First Battle of Winchester

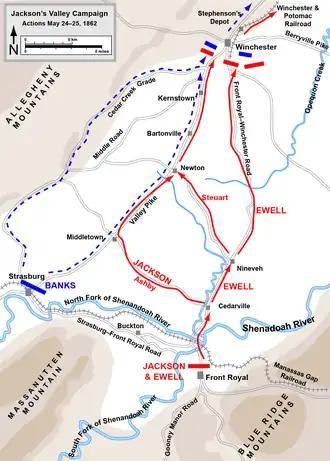
Actions from Front Royal to First Winchester, May 24–25, 1862.

Maj. Gen. Nathaniel P. Banks learned on May 24, 1862, that the Confederates had captured his garrison at Front Royal, Virginia, and were closing on Winchester, turning his position. He ordered a hasty retreat down the Valley Pike from Strasburg. His columns were attacked at Middletown and again at Newtown (Stephens City) by Jackson's converging forces. The Confederates took many Union prisoners and captured so many wagons and stores that they later nicknamed the Union general "Commissary Banks". Jackson pressed the pursuit for most of the night and allowed his exhausted soldiers only a few hours of sleep before dawn.